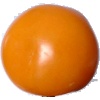
Label: yellow_tomato